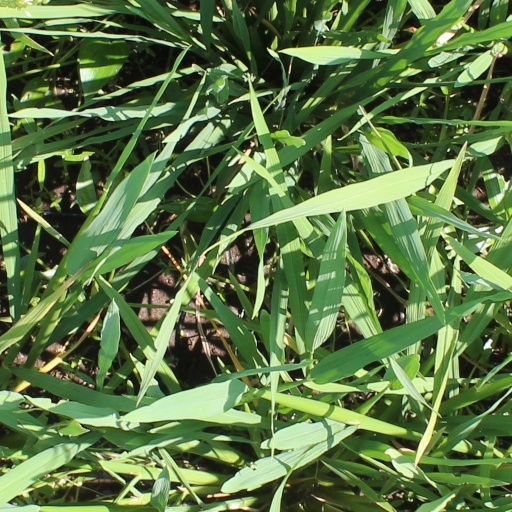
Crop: rice